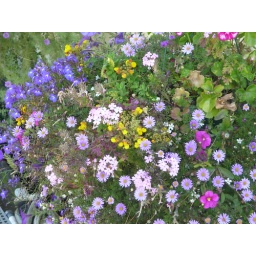
flowers in window boxes